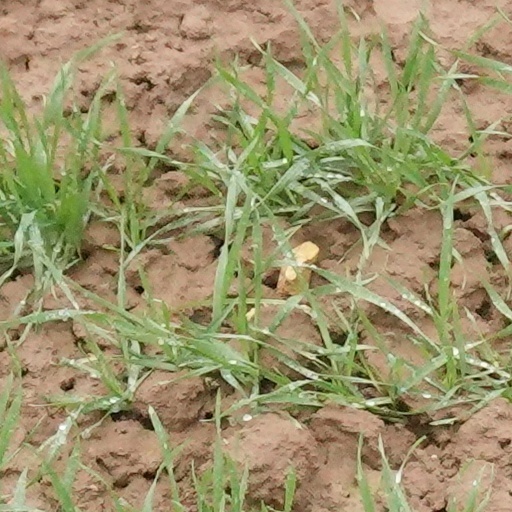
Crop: wheat